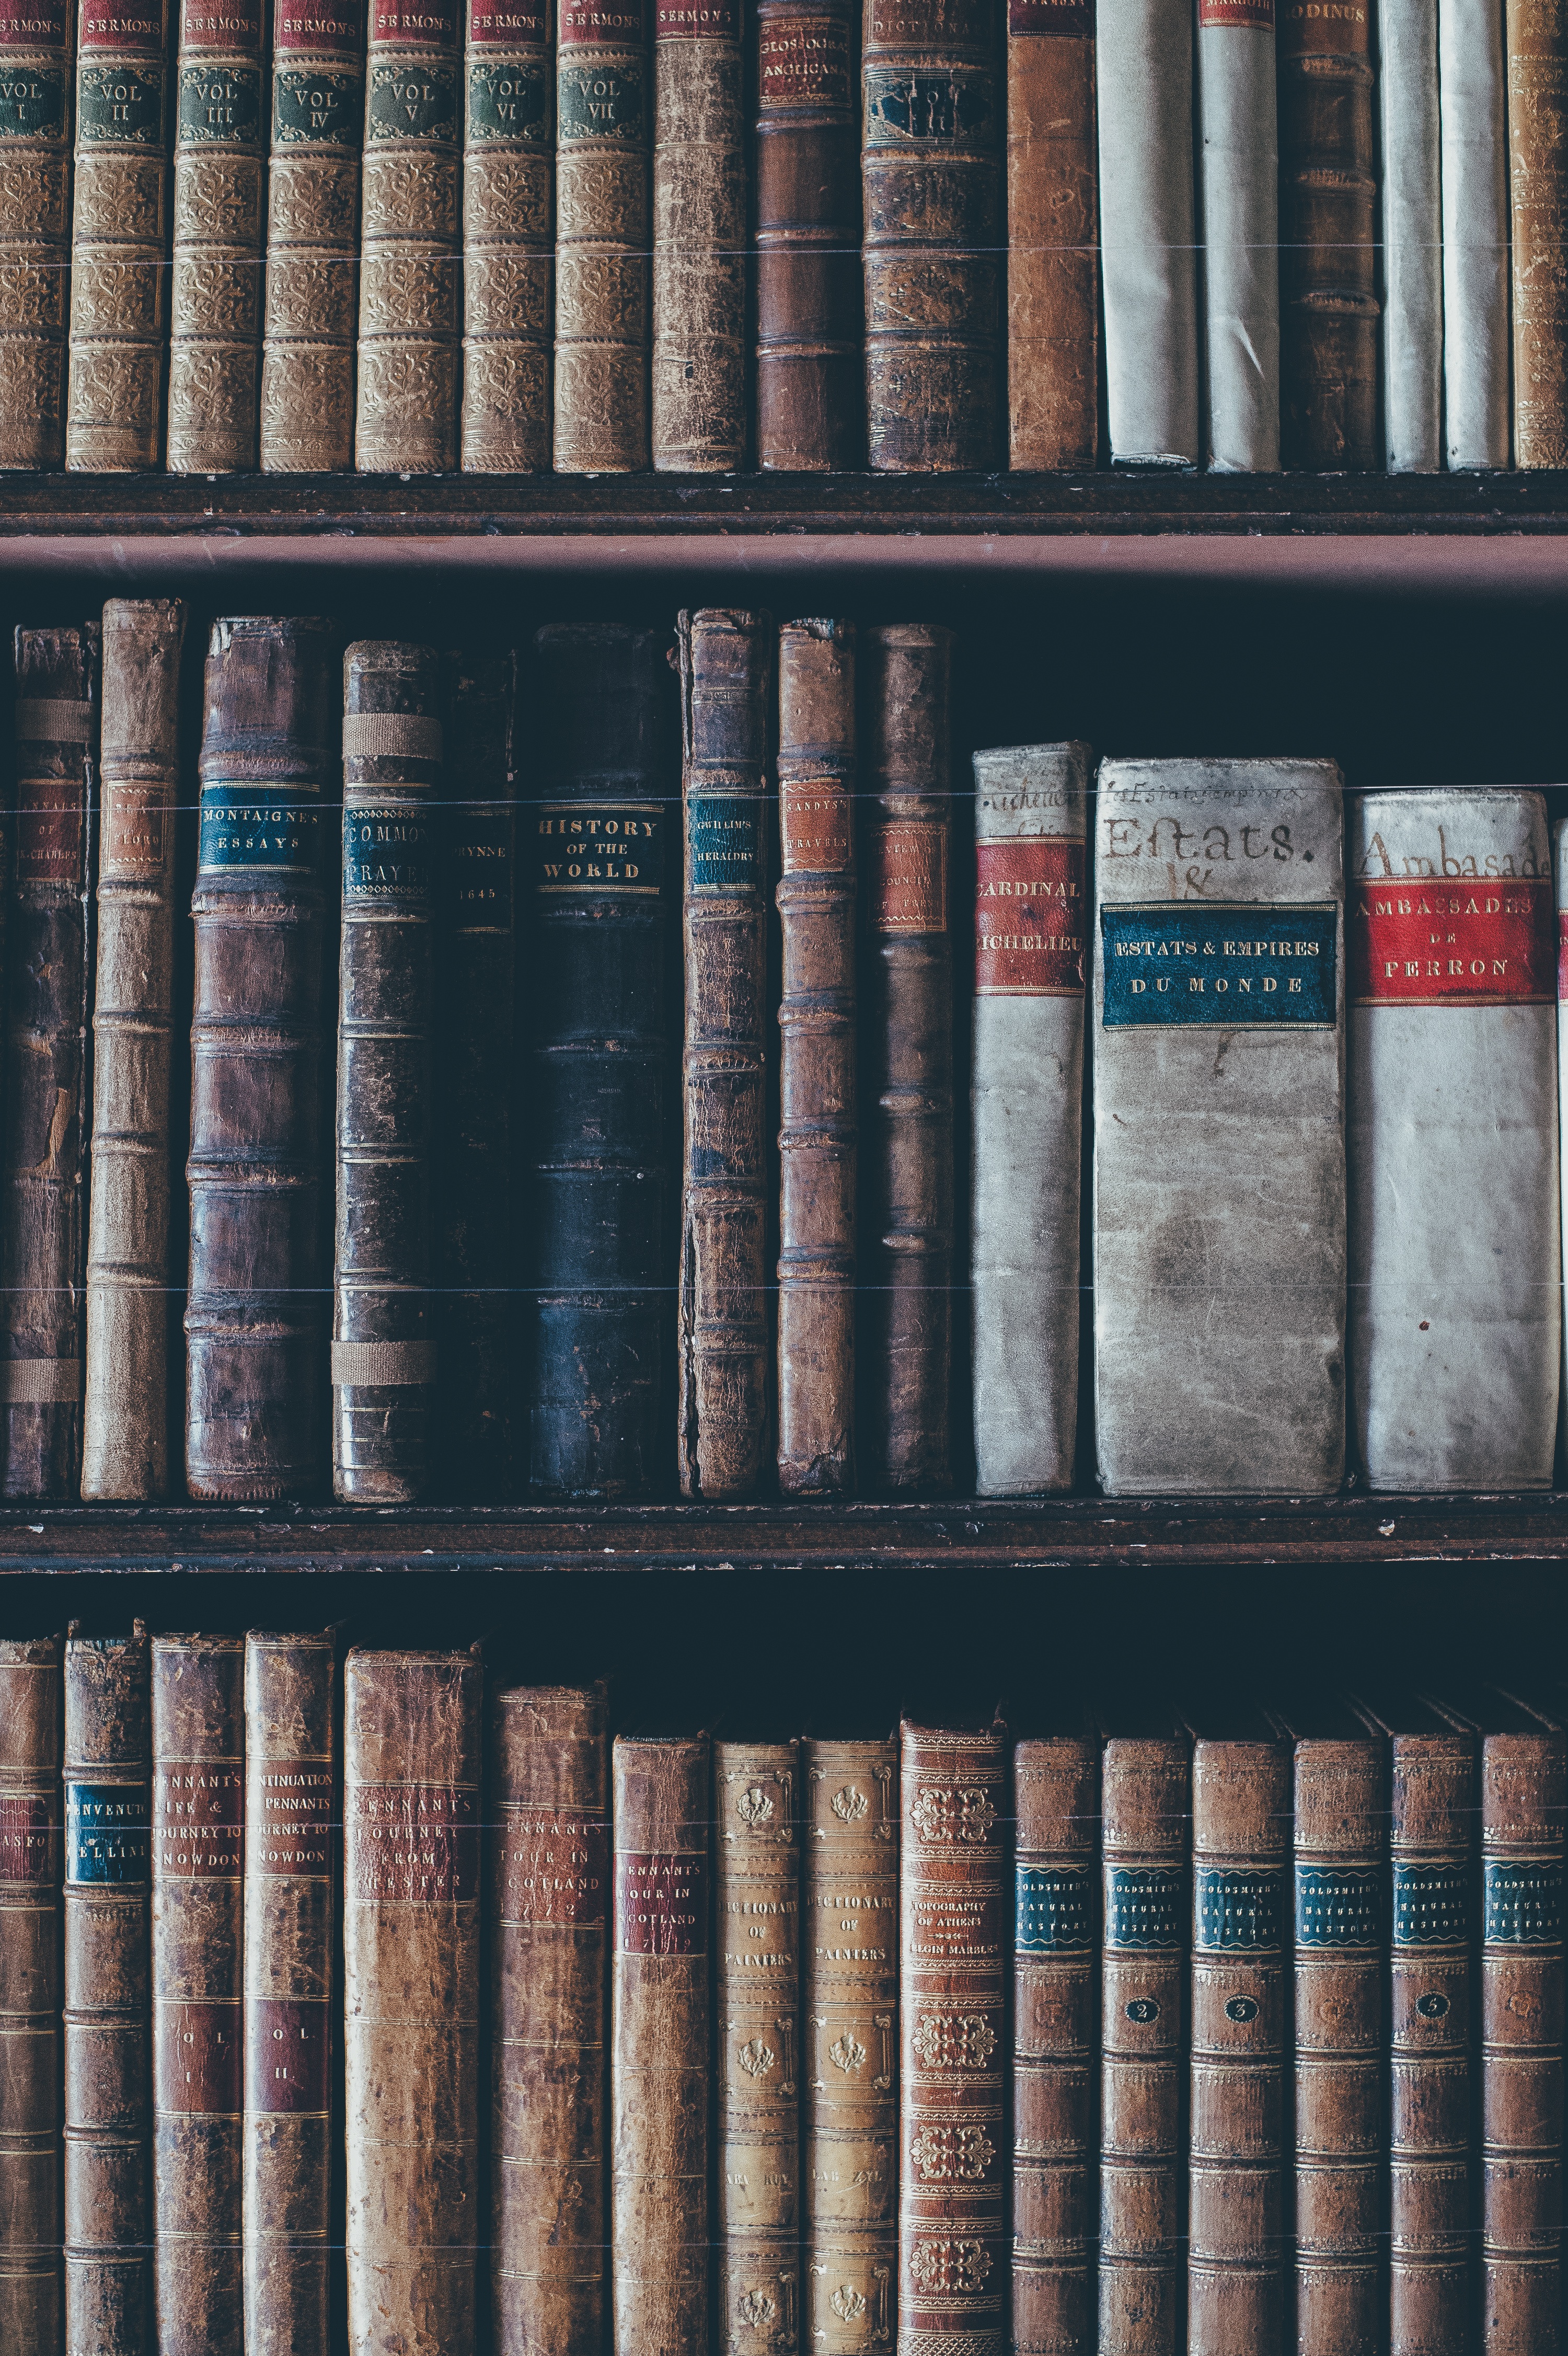
book, wood, vintage, retro, old, wall, shelf, dirty, furniture, interior design, bookcase, literature, library, books, shelving, bookshelves, classic, stacks, aged, window covering